Connie Champagne

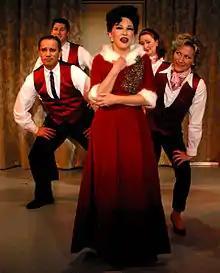
Connie Champagne as Judy Garland in the musical "Judy's Scary Little Christmas"

Connie Champagne, née Kelly Kay Brock, (born November 23, 1959), is an American singer, songwriter and actress. She won the "SF Weekly" Wammie Award for Outstanding Cabaret Performer. She is known for performing the character of actress Judy Garland in productions including "Christmas With the Crawfords" in 2001 and "Imagine Judy Garland: An Evening With Connie Champagne" in 2003. She won a 2007 San Francisco Bay Area Theater Critics Circle Award (BACTC) for her role in "Goodbye Yellow Brick Road". Despite fierce competition by acclaimed Broadway actors including Phylicia Rashad, Champagne also earned Los Angeles' Ovation Award for Outstanding Performance by an Actress in A Musical, "Judy's Scary Little Christmas", directed by Kay Cole. Specializing in numerous styles of music and theater including cabaret, swing, jazz, rock and roll, and musical theater, Champagne has performed in numerous venues throughout the US and Europe.